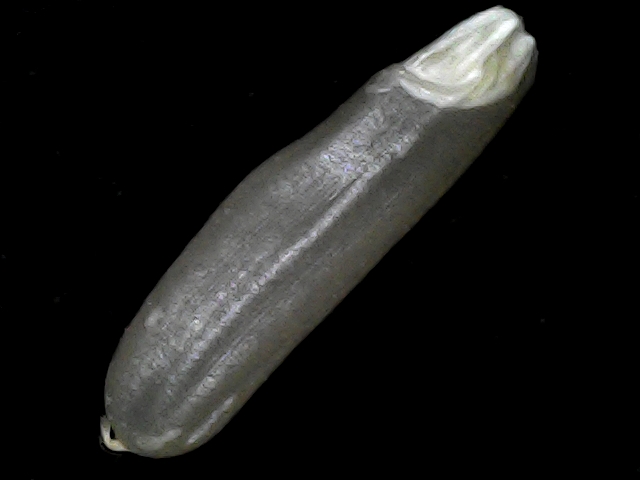
Rice variety: BD70